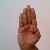
The image shows a hand gesture representing the letter 'B' in Indian Sign Language.